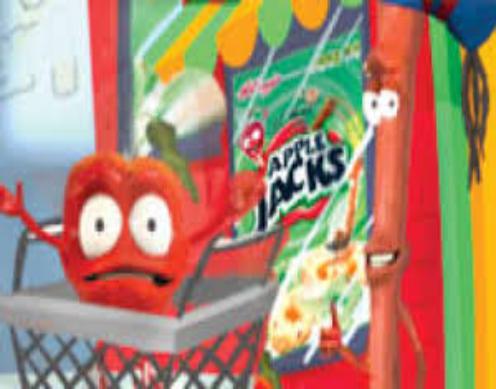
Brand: Apple Jacks
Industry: Food